Bainbridge's

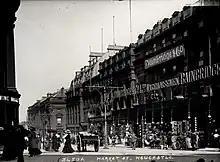
Bainbridge's Market Street frontage (alongside that of Dunn & Company) c.1912

The store dates back to 1838, when Emerson Muschamp Bainbridge went into partnership with William Alder Dunn and opened a drapers and fashion shop in Newcastle's Market Street. Despite success the two partners fell out and went their separate ways. Their partnership was dissolved in 1841.